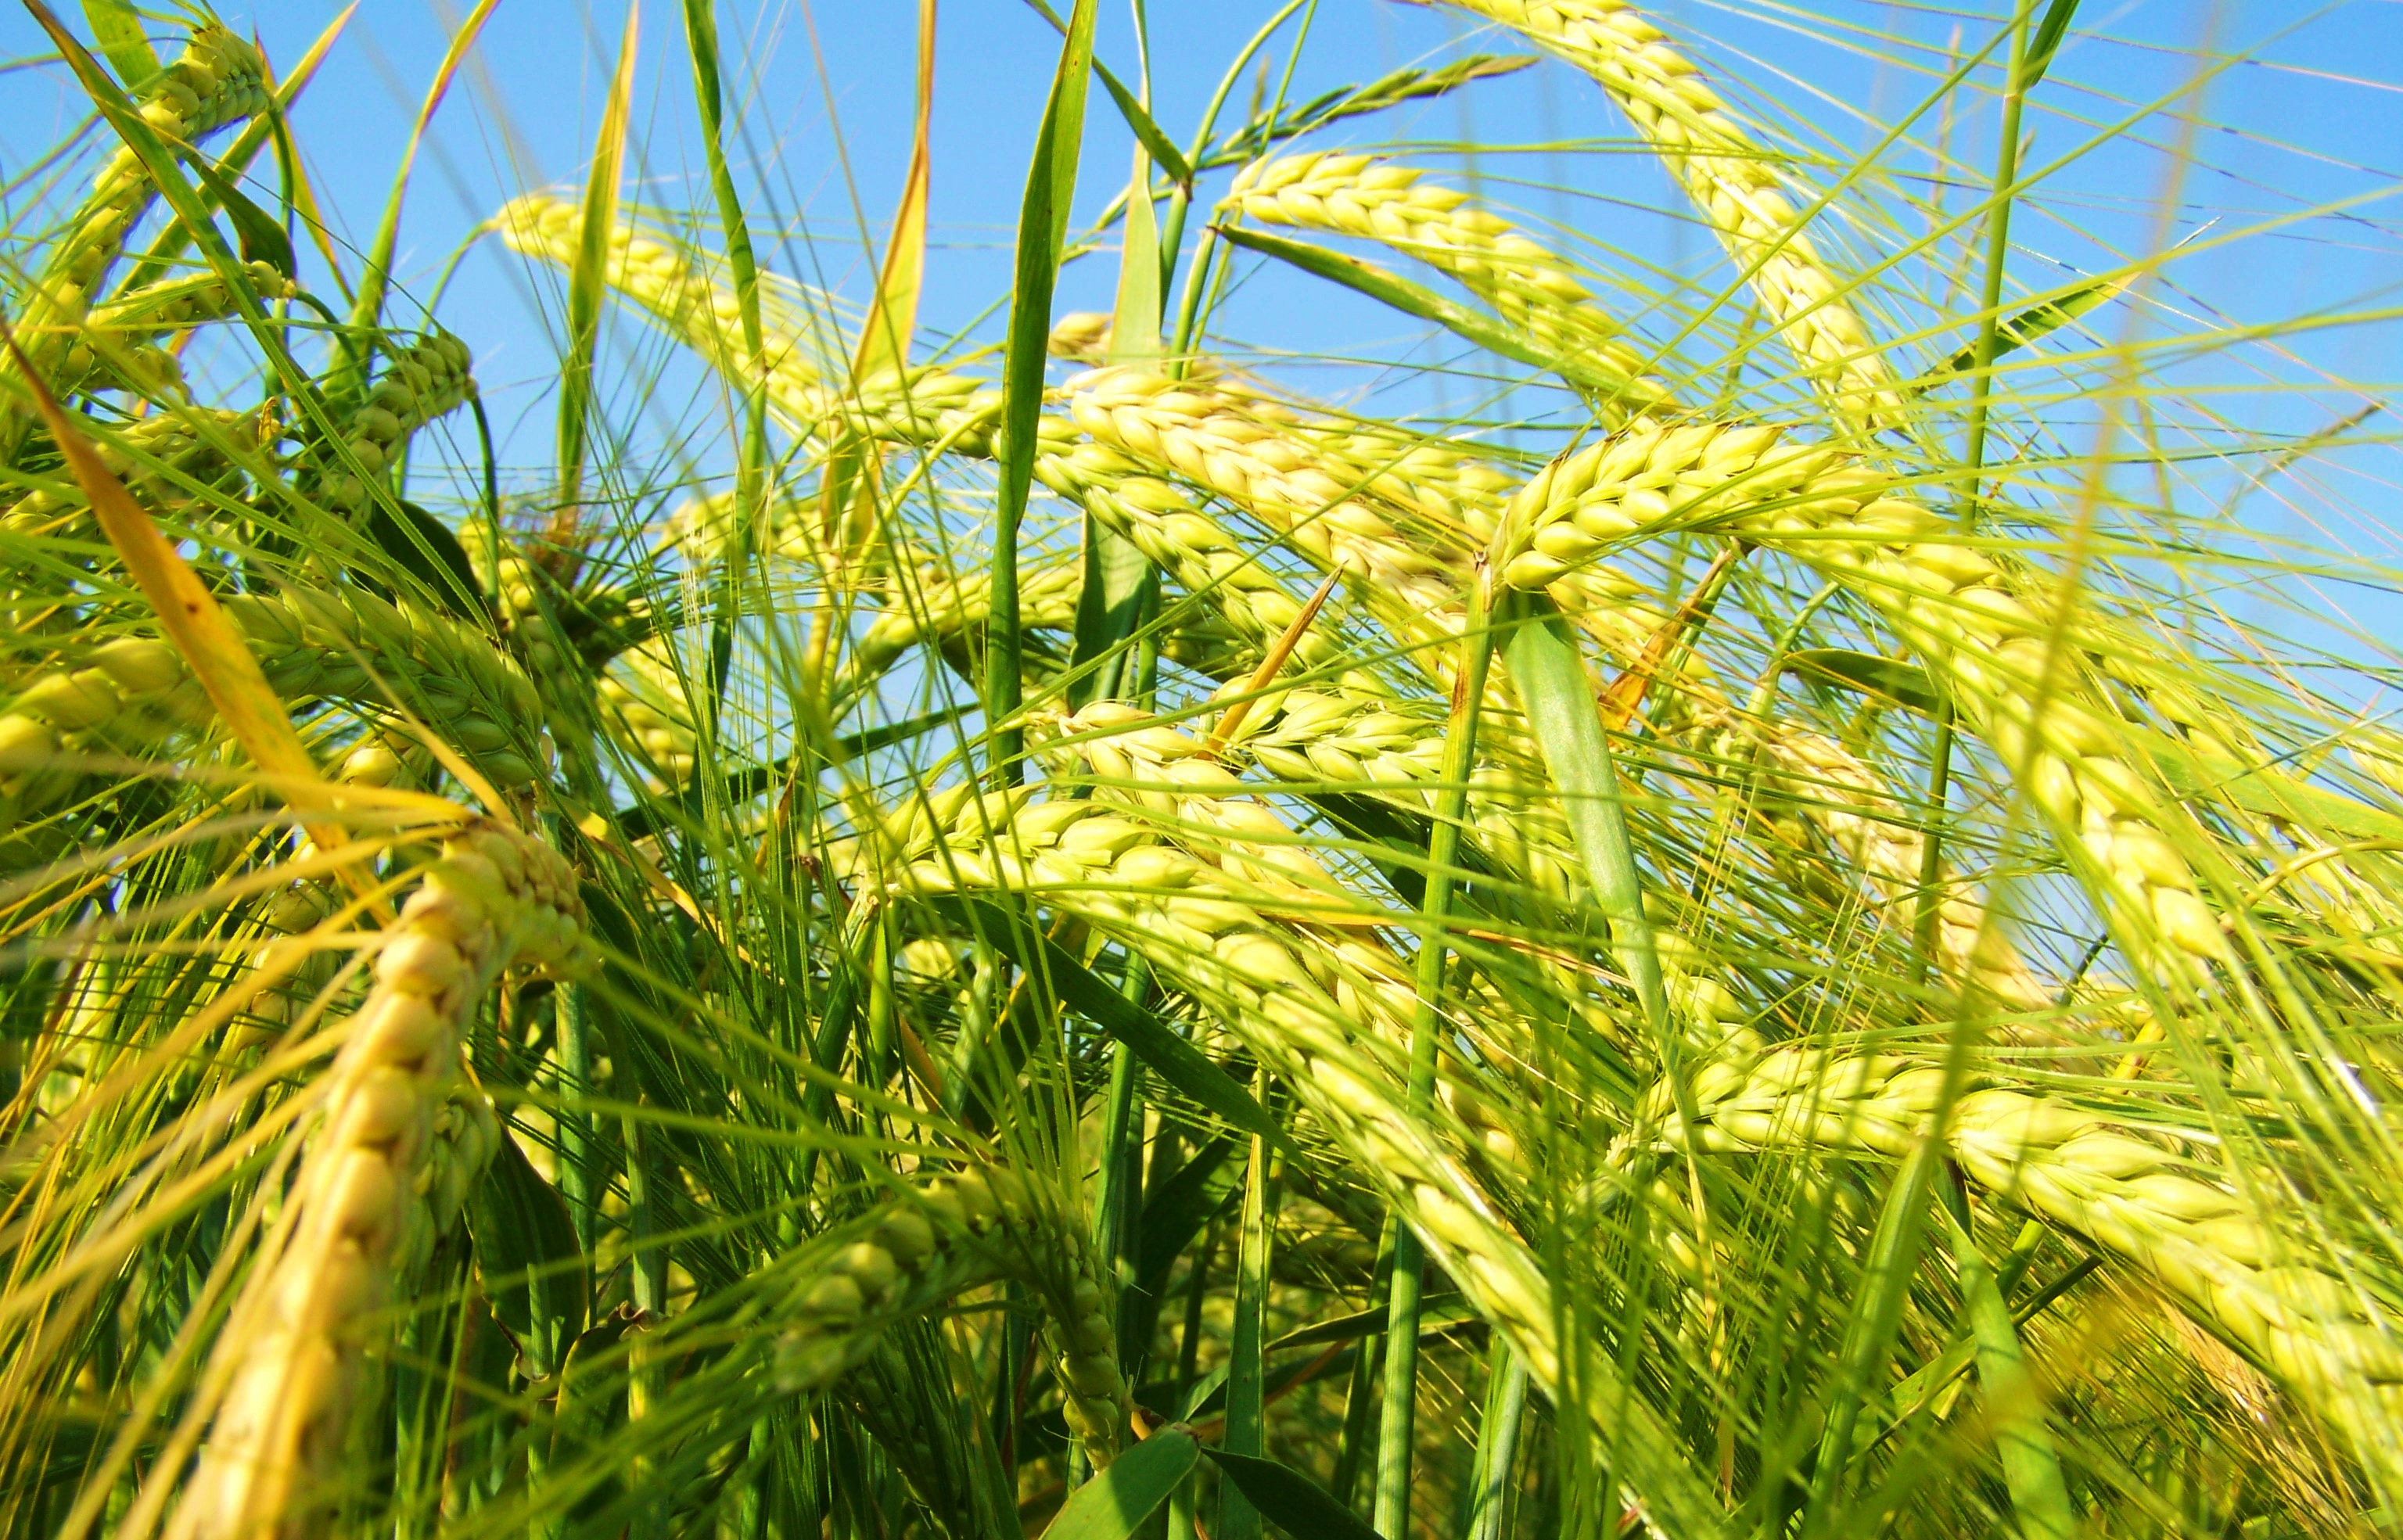
plant, field, grain, food, produce, crop, agriculture, cereal, vegetation, flowering plant, triticale, yellowing of the barley, cultivars, grass family, land plant, arecales